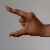
The image shows a hand gesture representing the letter 'Z' in Indian Sign Language.